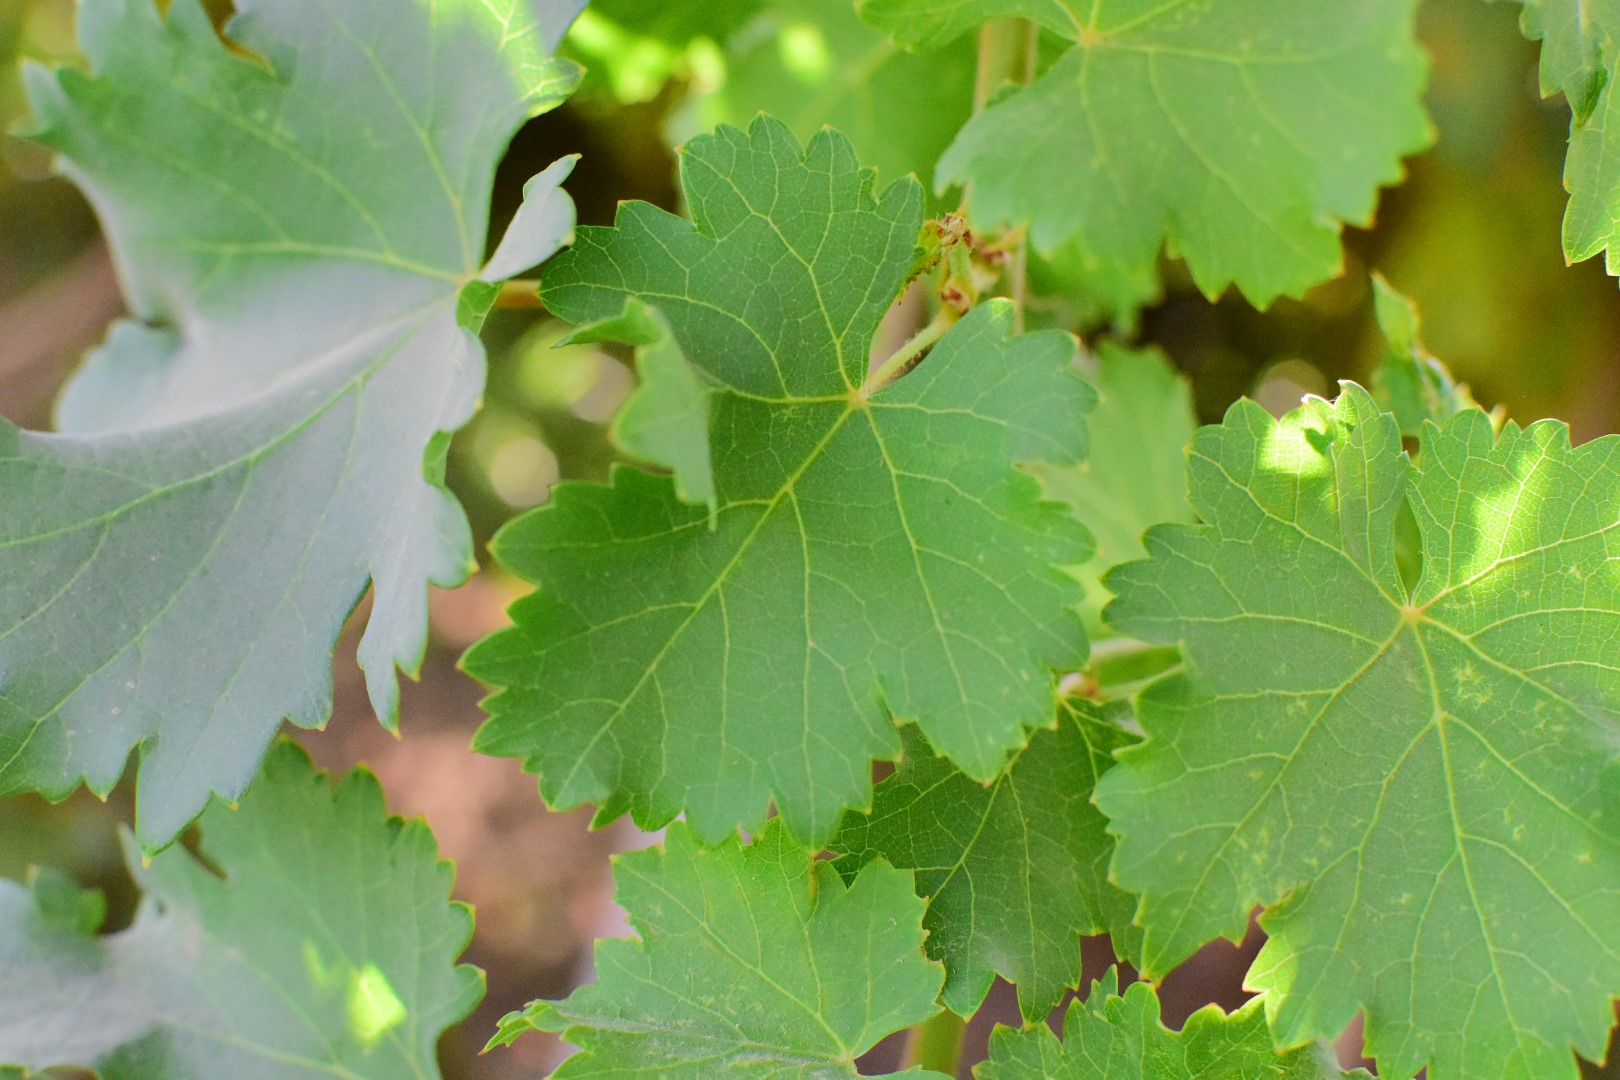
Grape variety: Deas Al-Annz